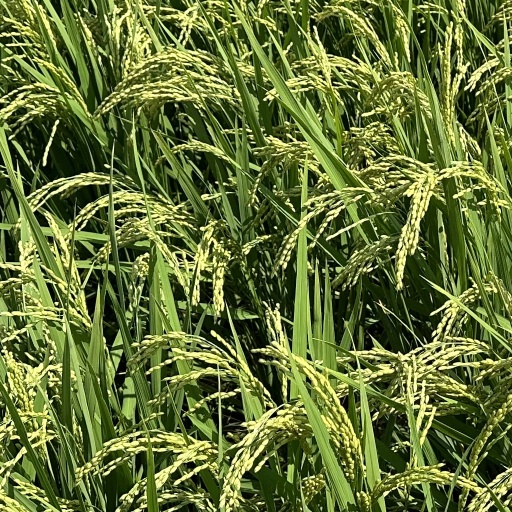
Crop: rice